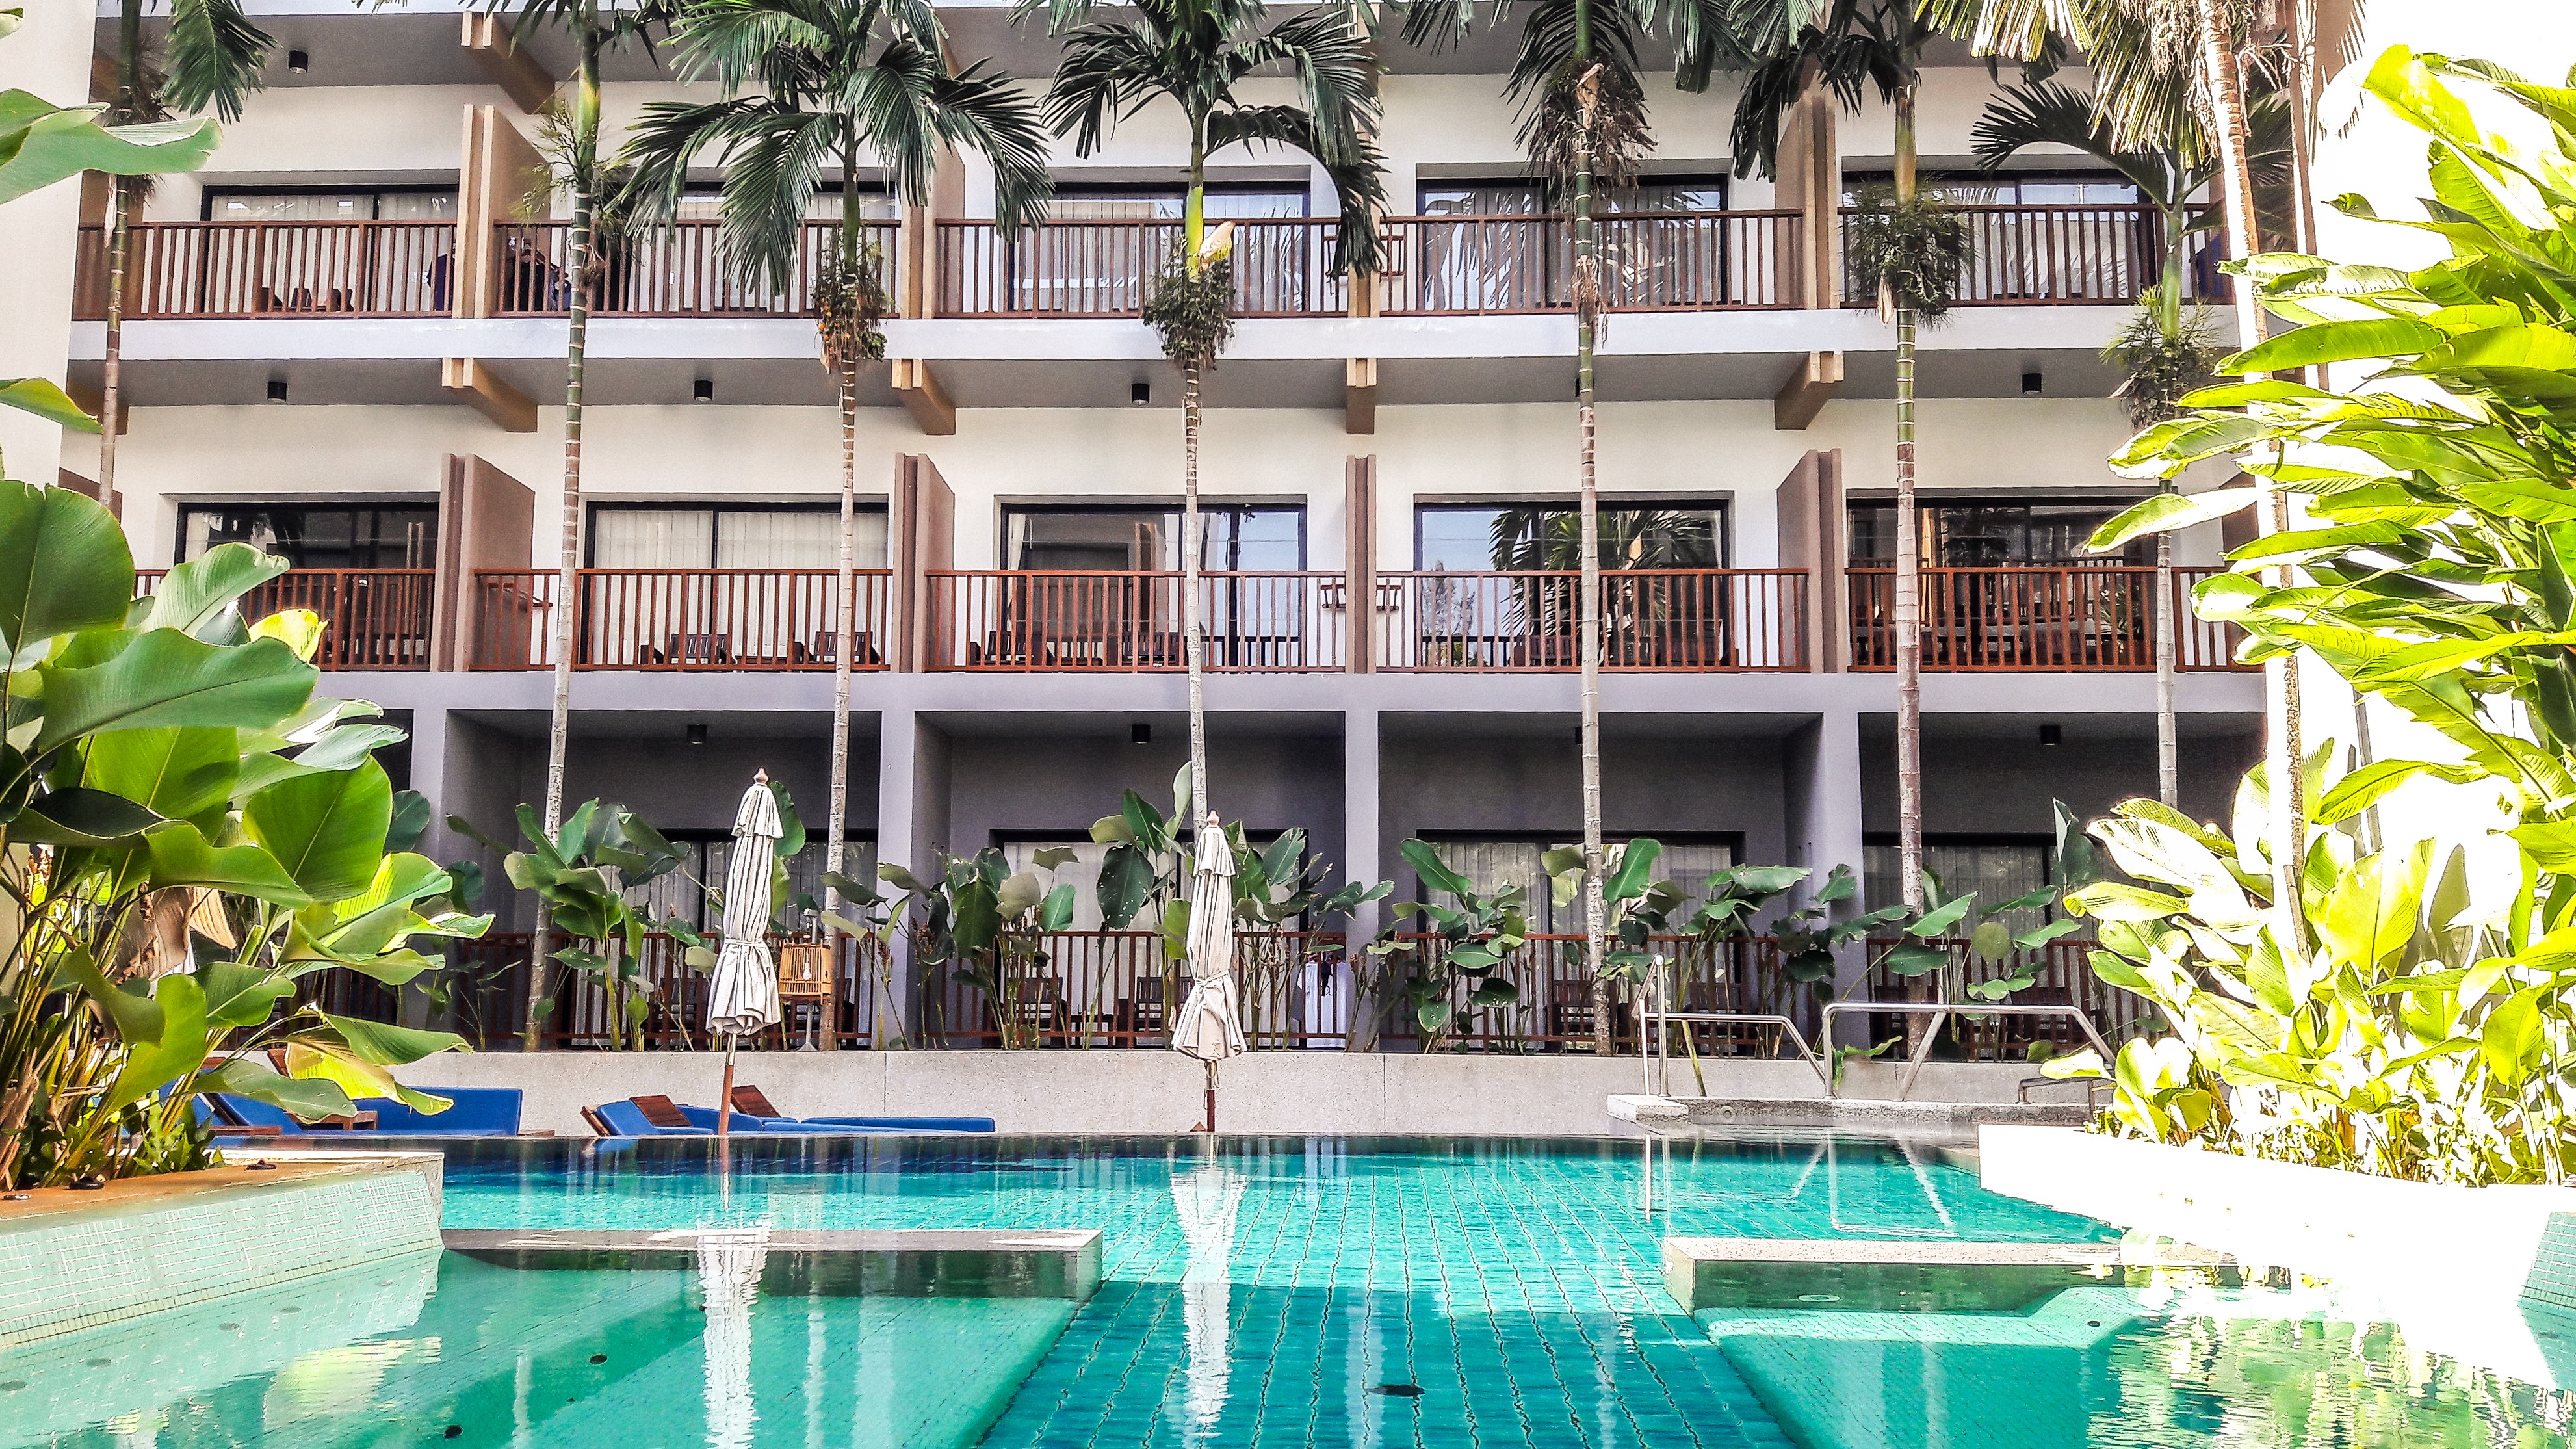
villa, mansion, building, home, summer, pool, swimming pool, cottage, holiday, backyard, property, leisure, apartment, swimming, relaxation, hotel, resort, estate, condominium, real estate